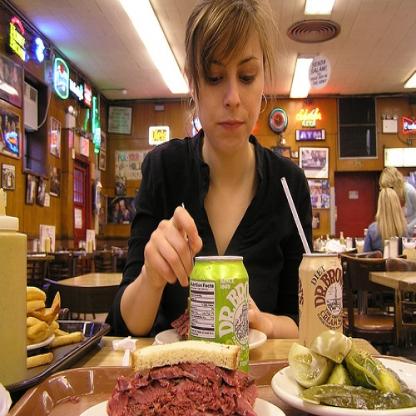
Scene: Indoor